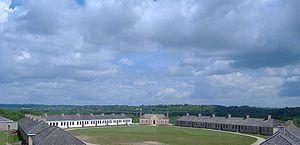
La ville de Minneapolis est le siège du comté de Hennepin dans l'État du Minnesota, aux États-Unis.
Fort Snelling est une ancienne fortification militaire située au confluent du Minnesota et du Mississippi dans le comté de Hennepin. Il fut construit entre 1820 et 1825 et nommé Fort St. Anthony.
L'Histoire du Minnesota est tributaire des colons venus du Canada, qui ont contribué très tôt à son développement, comme le découvreur Louis Hennepin et le trappeur Paul Parrant.